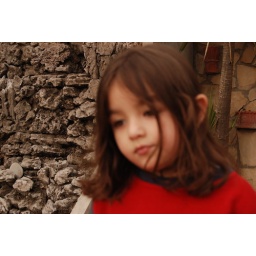
Anaya my daughter near the fish pond near the water filter in Safari Villas